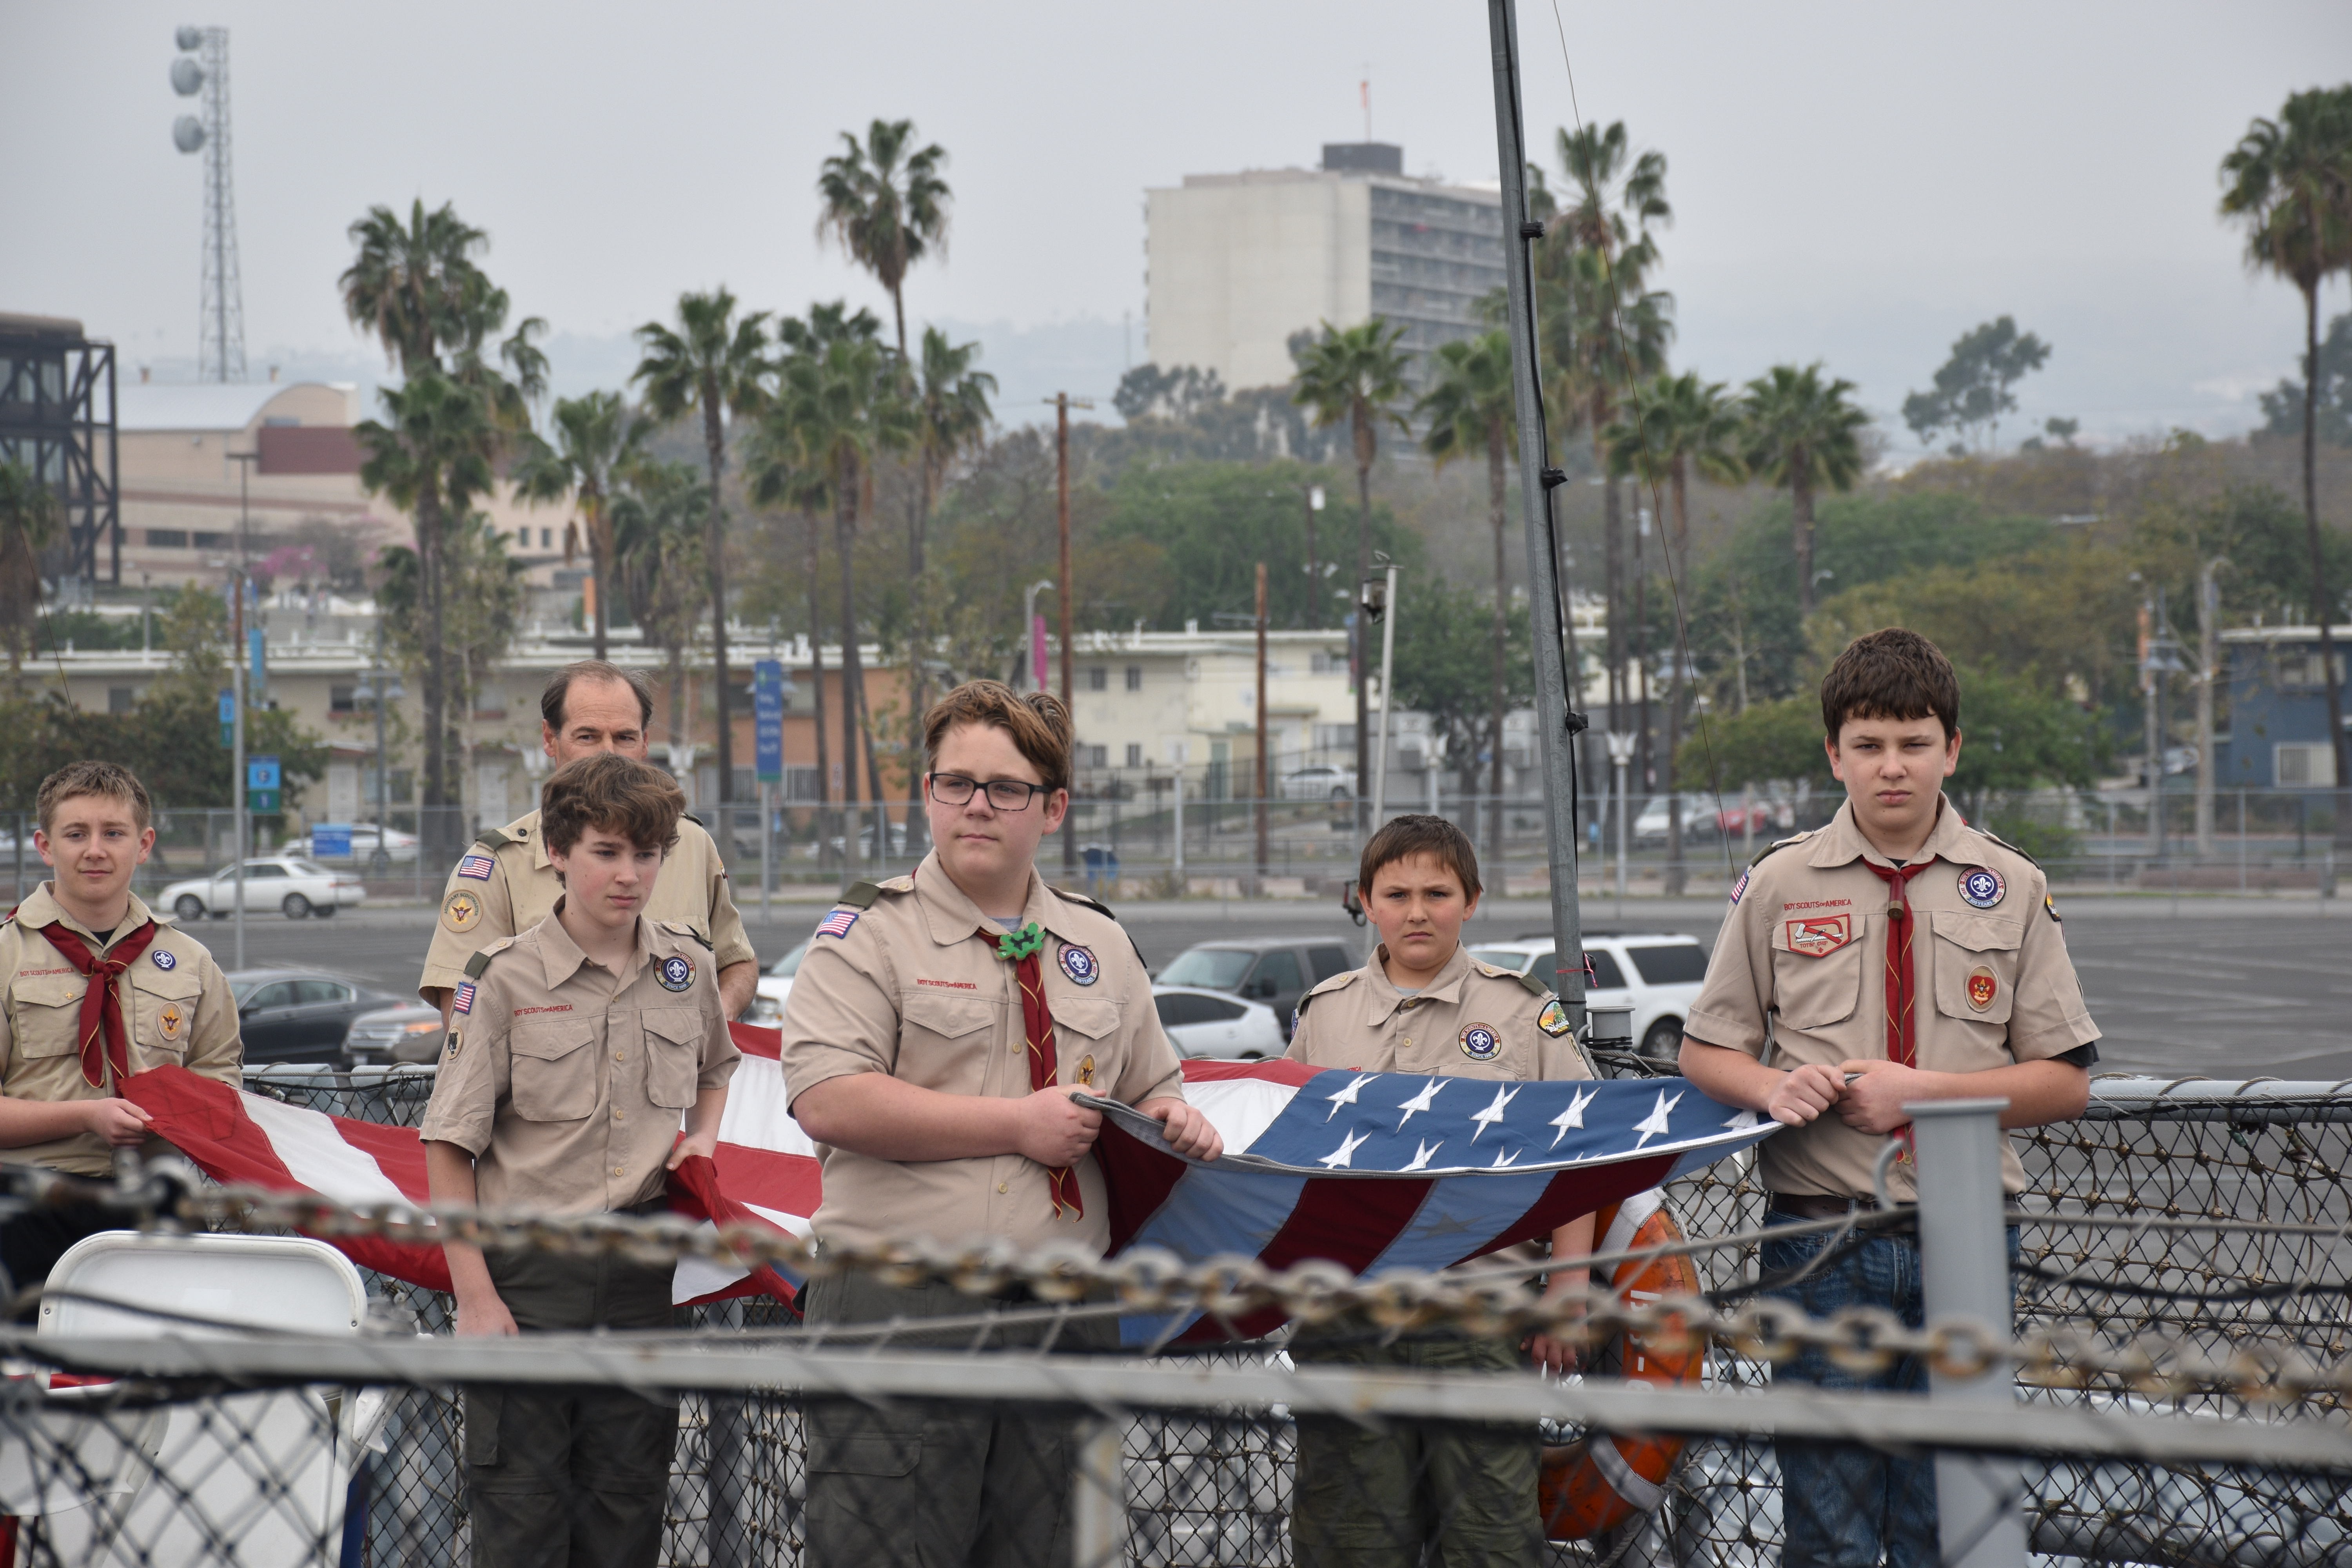
team, boating, endurance sports